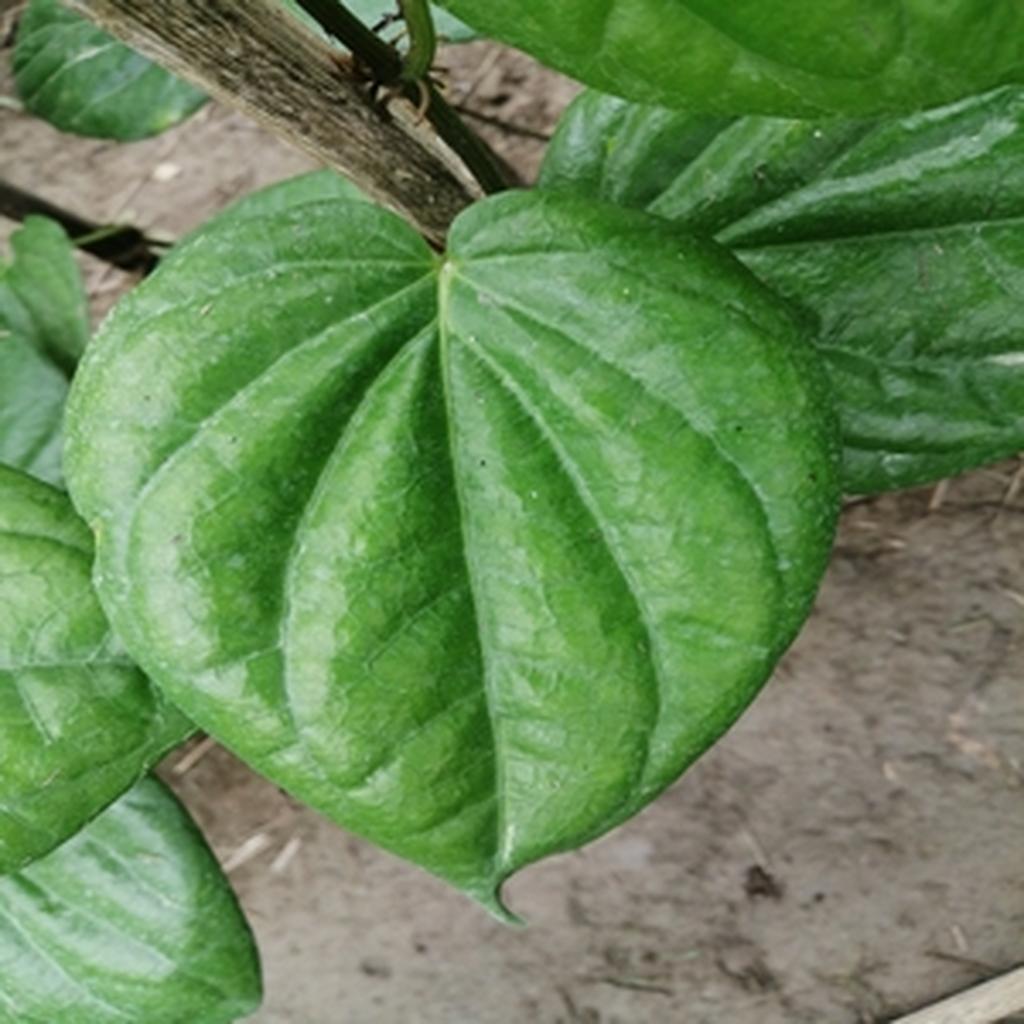
Label: Healthy_Leaf